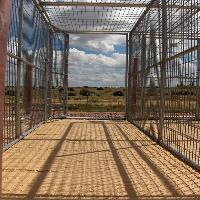
Weather: sun or clear